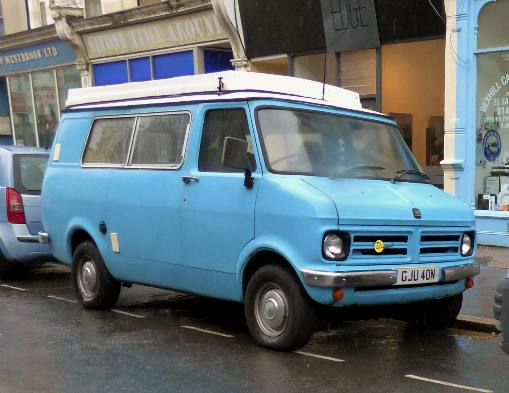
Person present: No